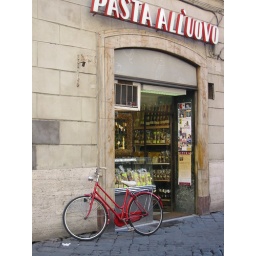
red bike in rome